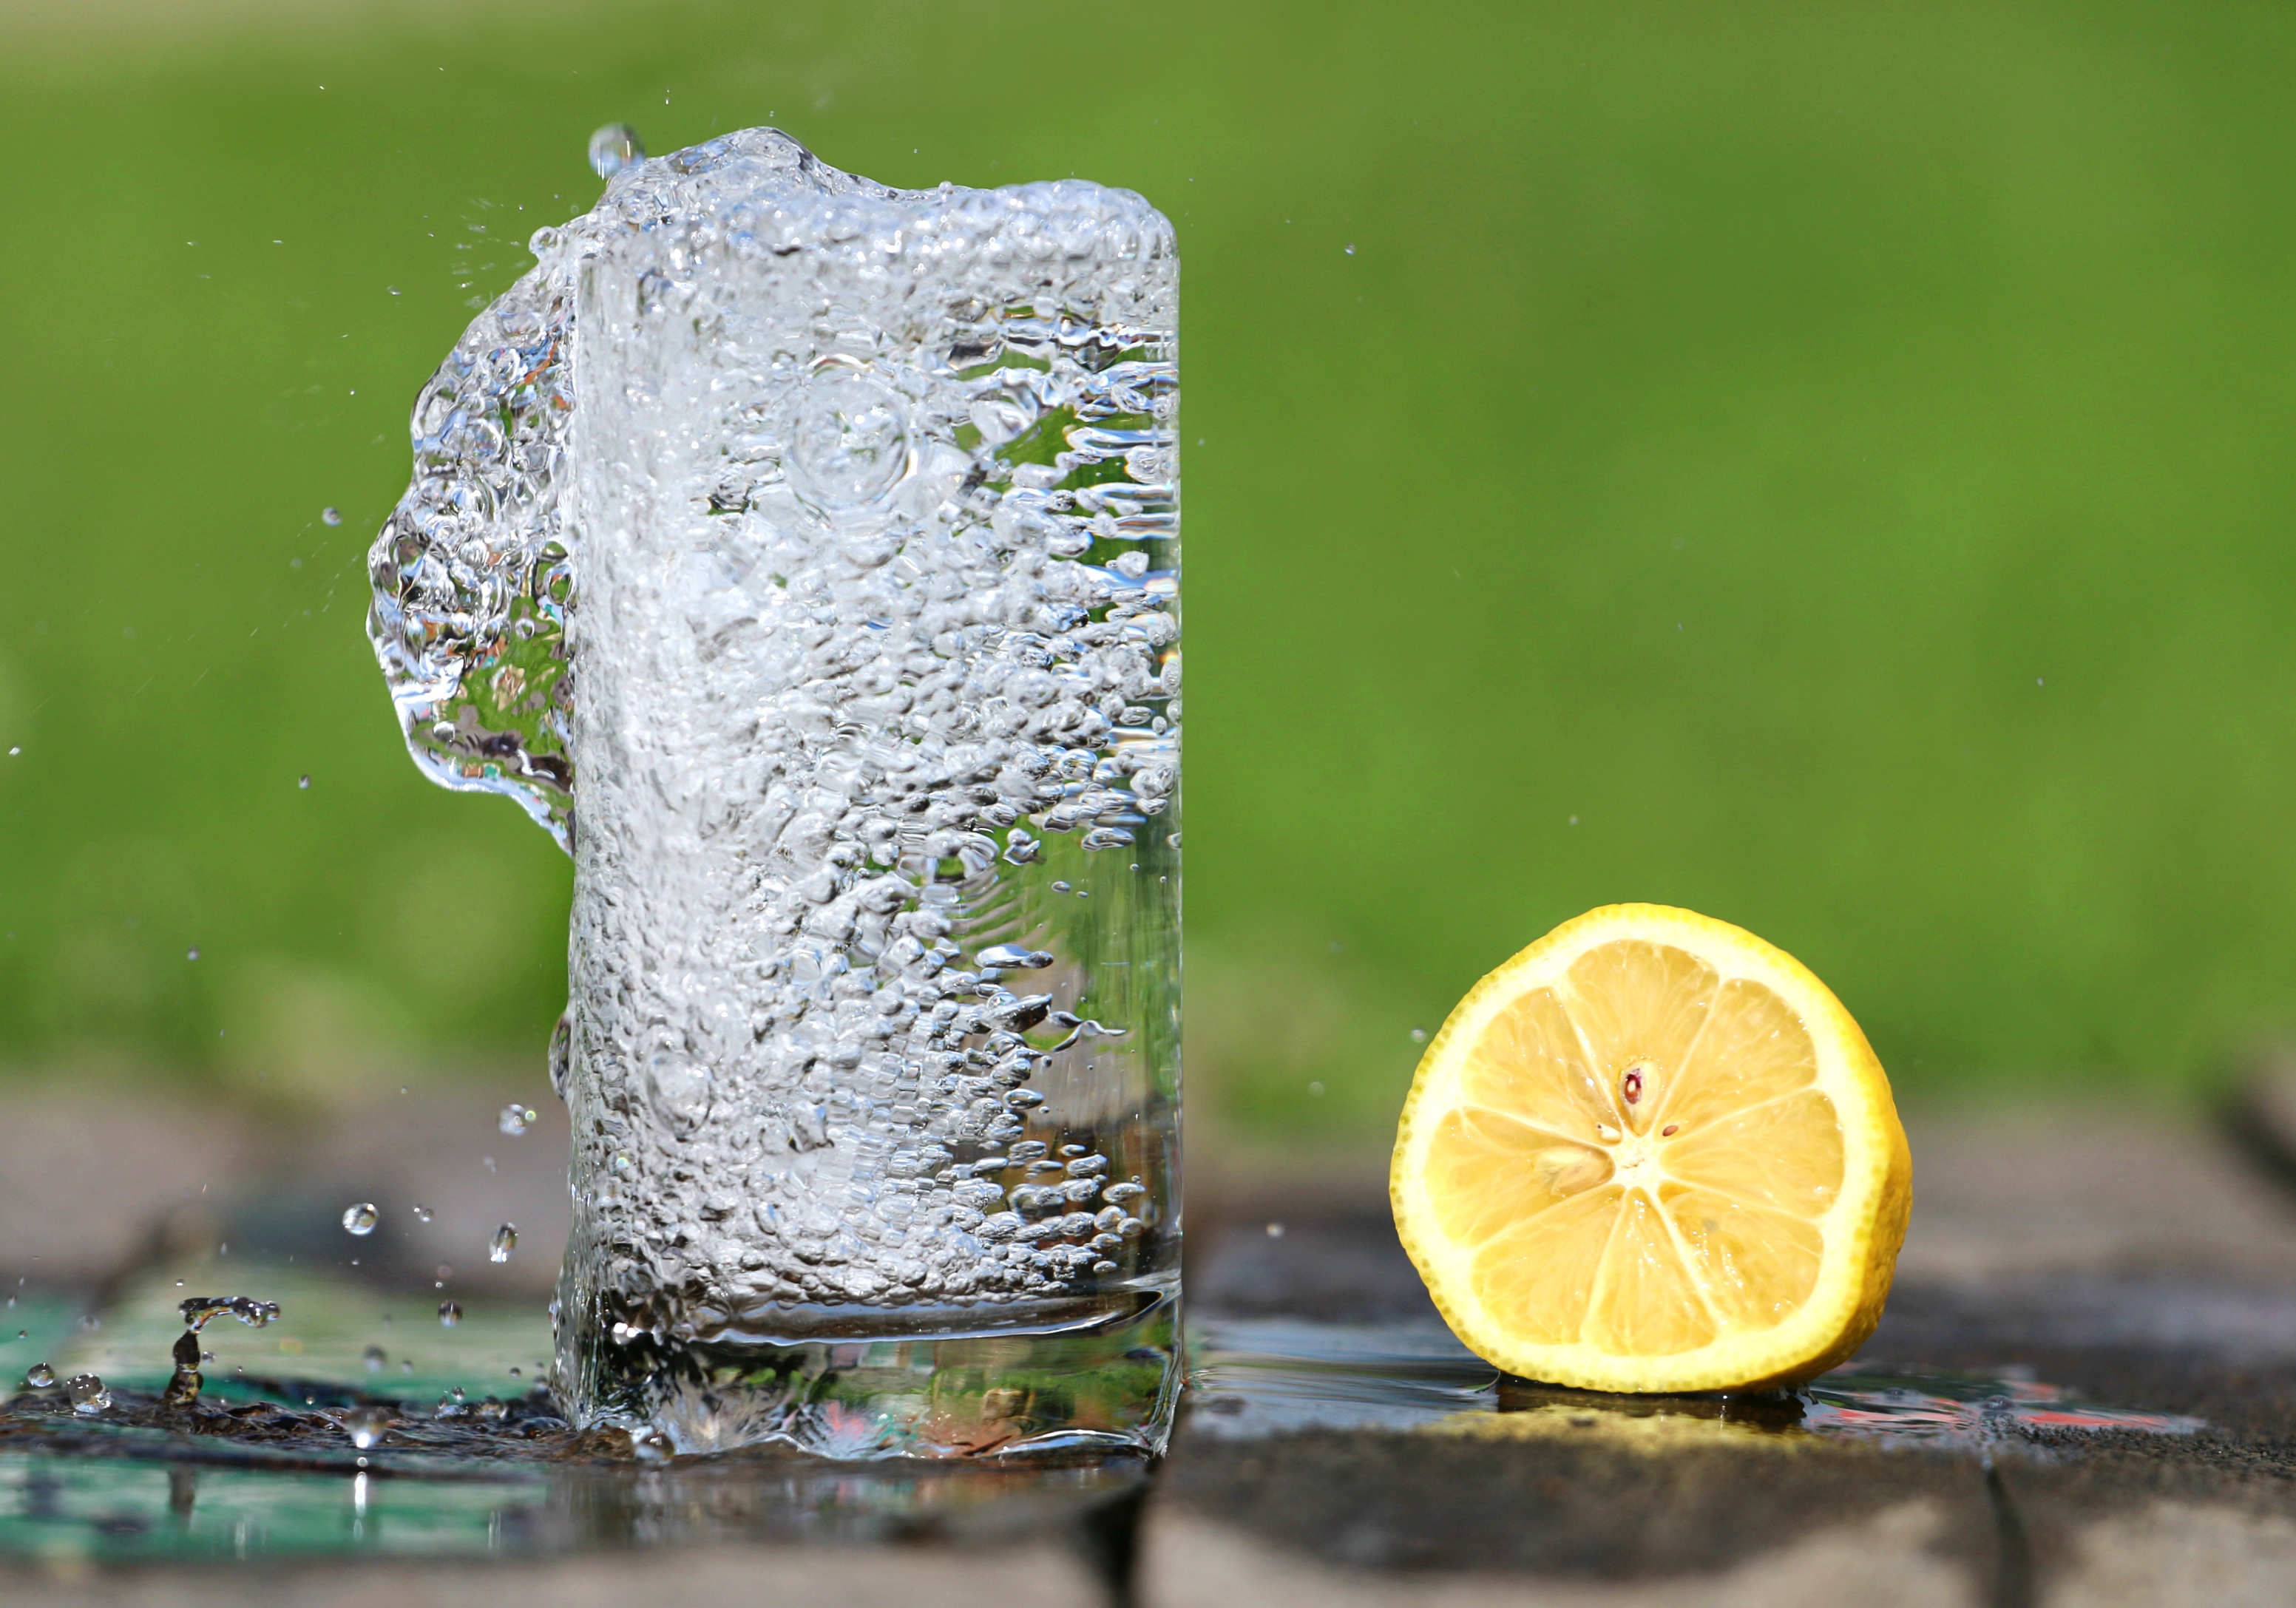
water, nature, branch, plant, leaf, glass, jet, green, produce, spray, drink, health, heat, lemon, close up, boards, fountain, bubbles, coolness, freezing, macro photography, the thirst